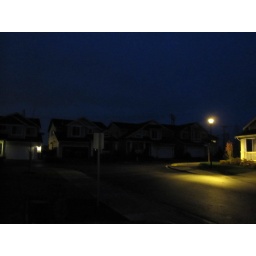
I get home from work in the pitch black